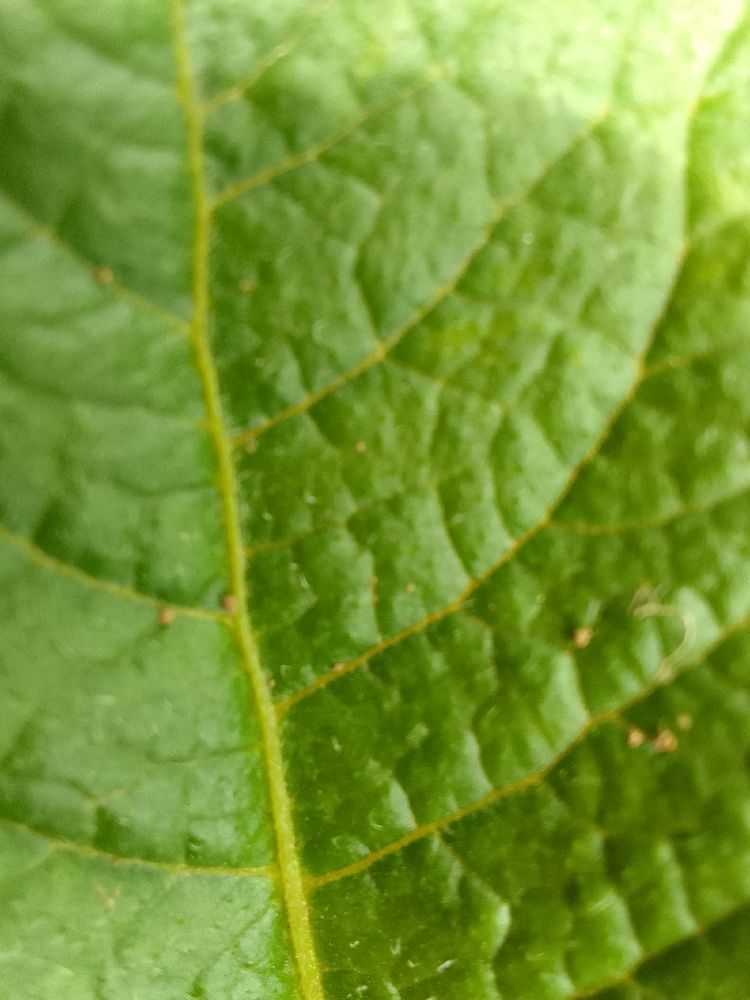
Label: Healthy